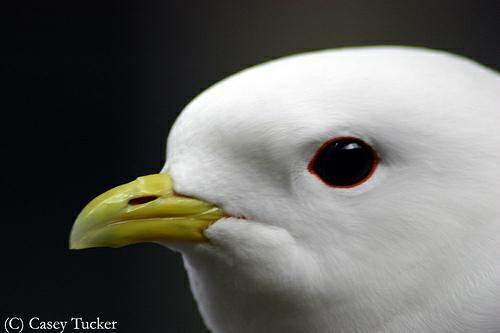
A photo of a red legged kittiwake